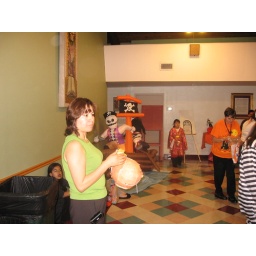
The pirate ship is in the background. Sharon is in the orange tee shirt